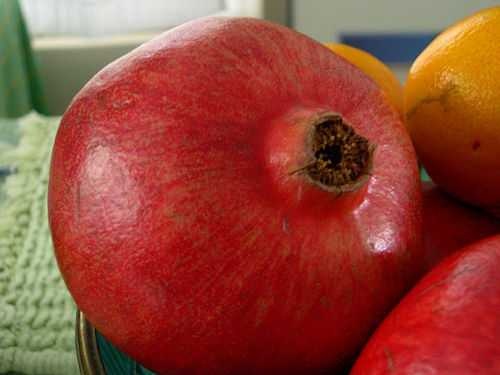
Label: Pomegranate